Norma Shearer

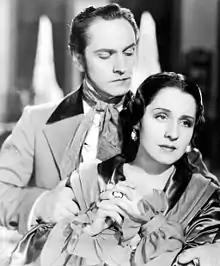
Fredric March and Shearer in "The Barretts of Wimpole Street" (1934)

By 1927, Shearer had made a total of 13 silent films for MGM. Each had been produced for under $200,000, and had, without fail, been a substantial box-office hit, often making a $200,000+ profit for the studio. She was rewarded for this consistent success by being cast in Ernst Lubitsch's "The Student Prince in Old Heidelberg", her first prestige production, with a budget over $1,000,000. While she was finishing "The Student Prince", Shearer received a call summoning her to Thalberg's office. She entered to find Thalberg sitting at his desk before a tray of diamond engagement rings. He granted her the option to choose her own ring; she picked out the biggest. After weeks of rumors, provoked by wearing the ring, it was announced in August 1927 that they were to wed. On September 29, 1927, they were married in the Hollywood wedding of the year. Shearer had two children with Thalberg – Irving Thalberg, Jr. (1930–1987), and Katherine (1935–2006). Before they were married, Shearer converted to Judaism so she could marry Thalberg.